Yassin Kadi

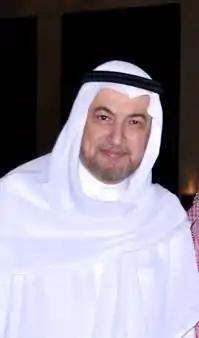
Yassin Kadi

Yassin Abdullah Kadi (also transliterated from Arabic as Yasin Abdullah Ezzedine al-Qadi or Yasin A. Kahdi) (born 23 February 1955) is a Saudi Arabian businessman. A multi-millionaire from Jeddah, Kadi trained as an architect in Chicago, Illinois. He is the son-in-law of Sheikh Ahmed Salah Jamjoom, a former Saudi Arabian government minister with close ties to the Saudi royal family.